Manuel Belgrano

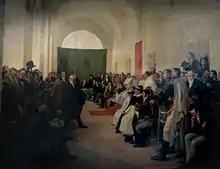
The Open Cabildo on 22 May 1810, by Pedro Subercaseaux

Manuel Belgrano was the main proponent of the Carlotist political movement in the Rio de la Plata, a response to recent developments in Europe, where Spain was at war with France. Through the abdications of Bayonne, the Spanish king Ferdinand VII was deposed and imprisoned and the Frenchman Joseph Bonaparte was appointed King of Spain by the French victors. This led to a partial power vacuum in the viceroyalty, as the legitimacy of the new king was rejected by all parties. The purpose of the Carlotist movement was to replace the authority of the deposed king with that of Carlota Joaquina, sister of Ferdinand, who was then living in Rio de Janeiro. The project was supported as a means to achieve more autonomy, and perhaps independence, for Spanish colonies in the New World. Belgrano kept a fluent mail communication with Carlota, and convinced many independentists to join him in the project, such as Castelli, Vieytes, Nicolás Rodríguez Peña, and Juan José Paso.